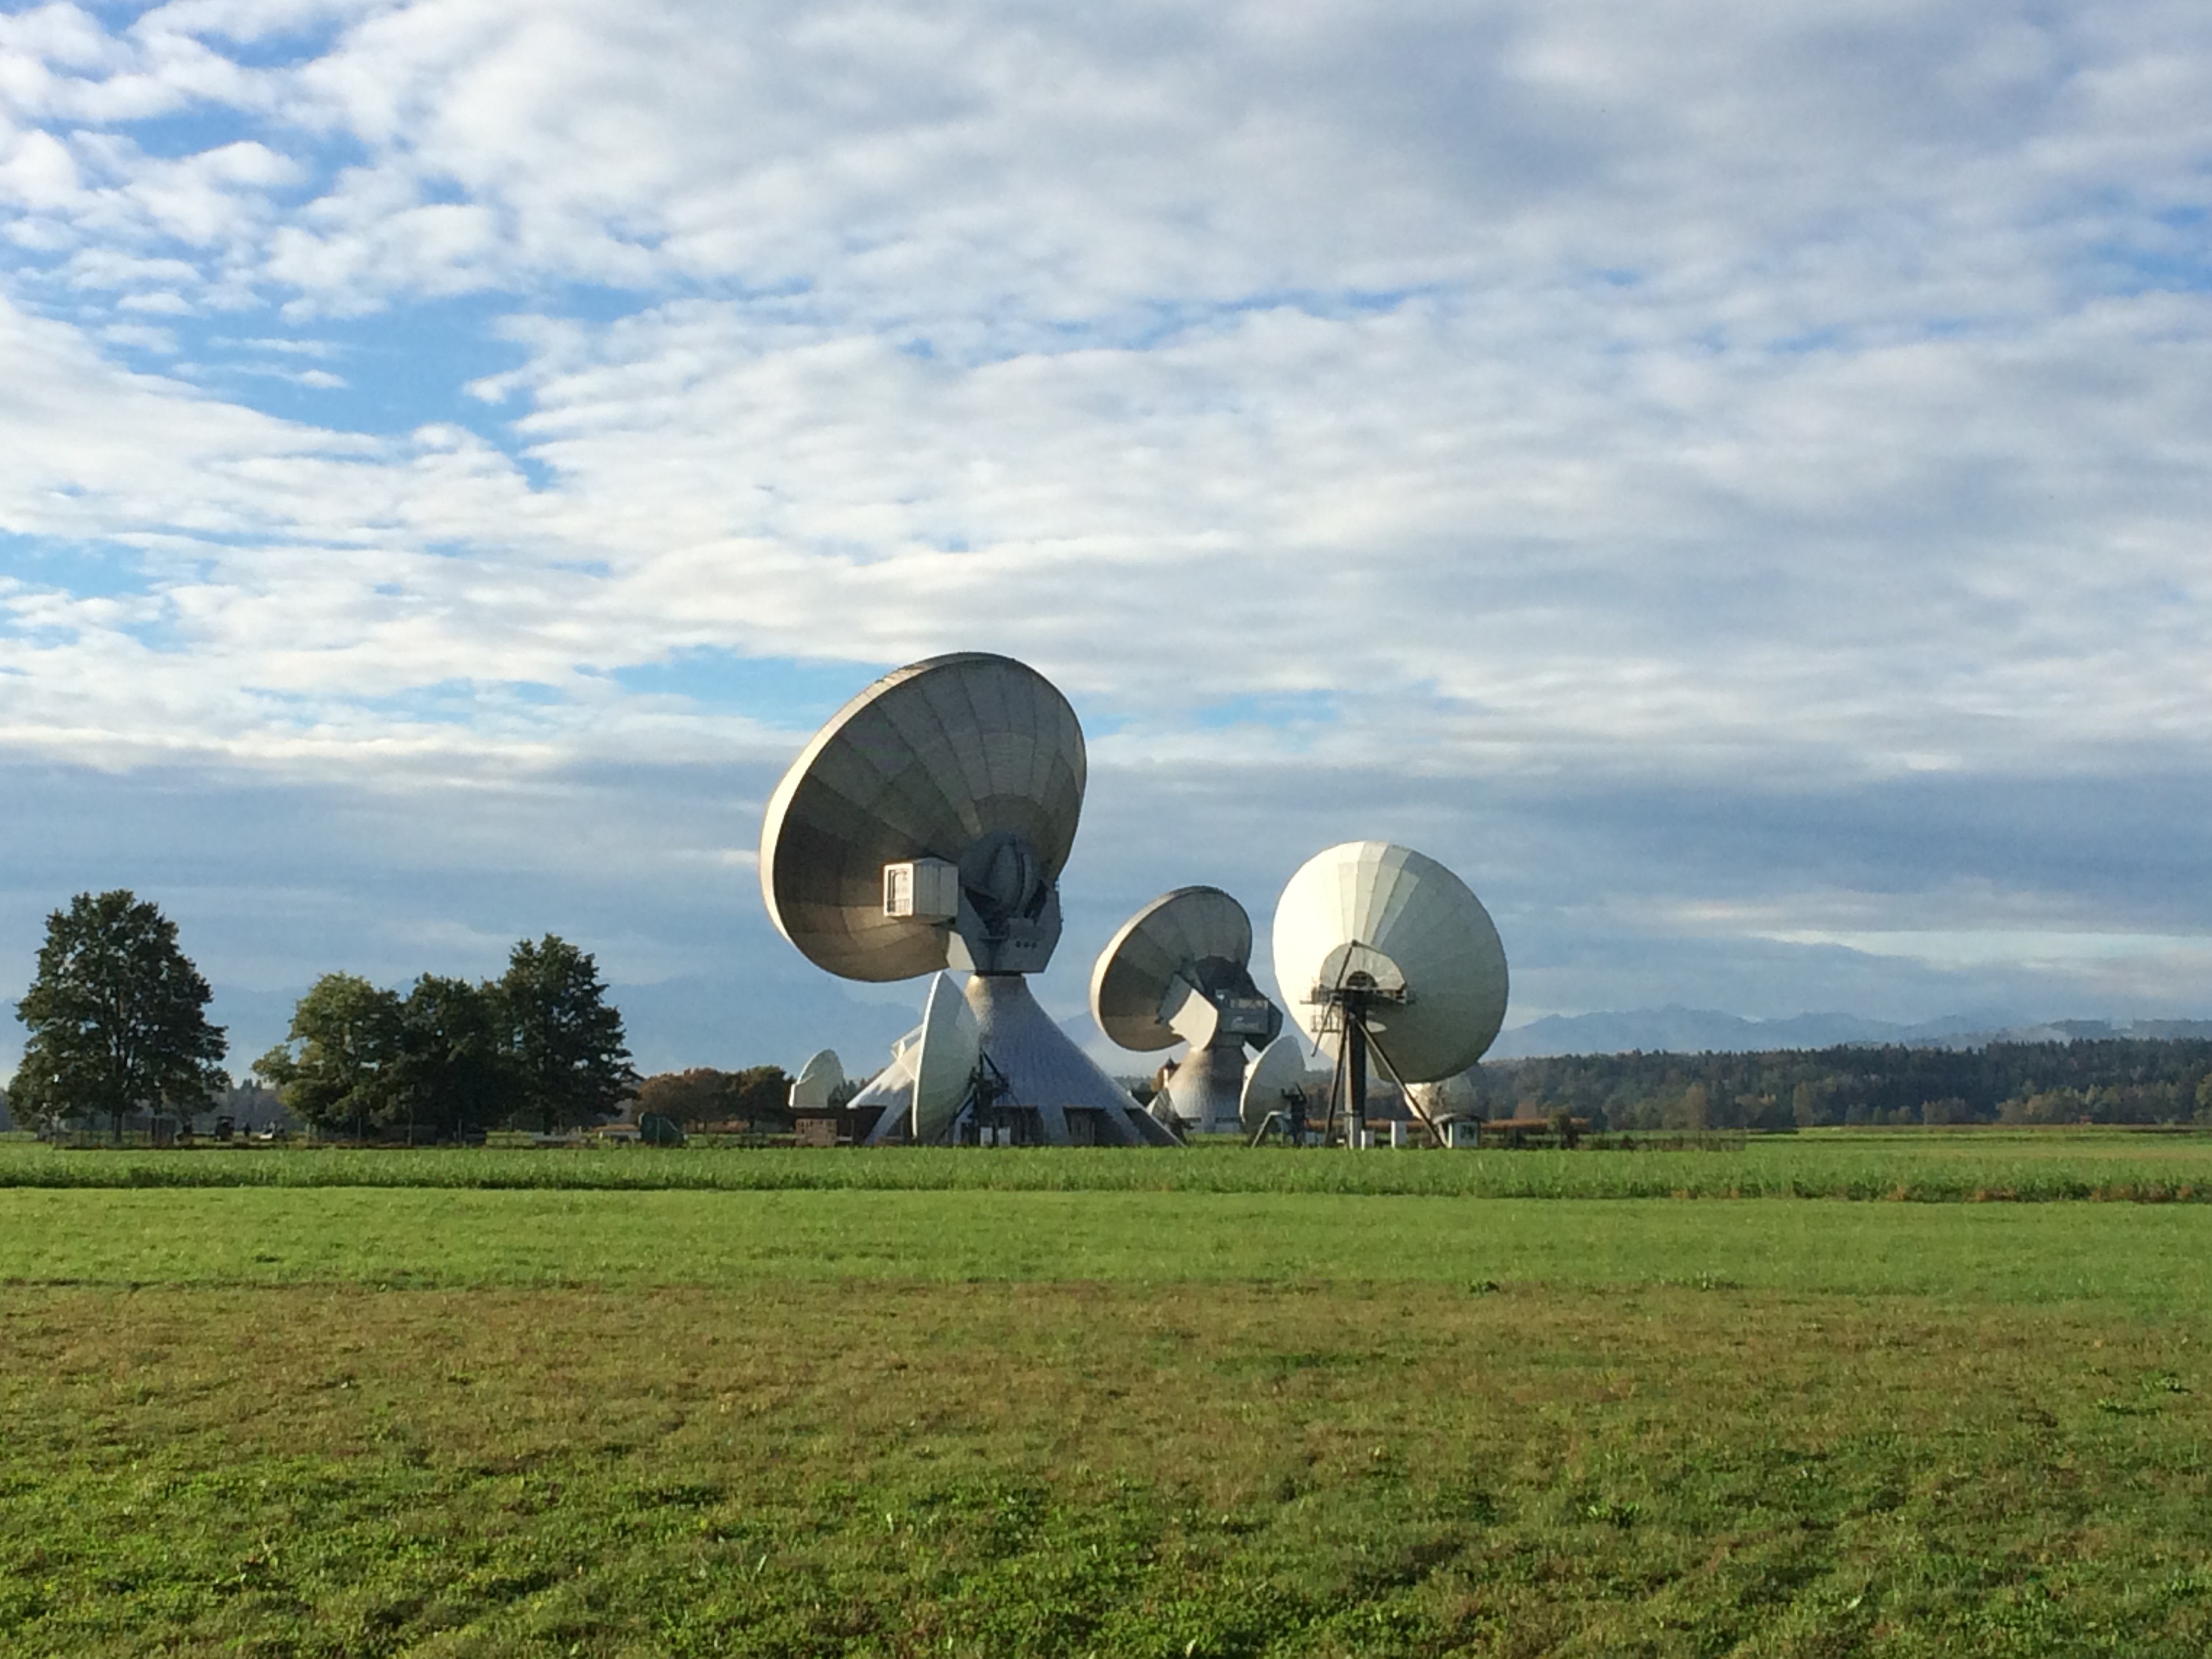
sky, field, hot air balloon, aircraft, telescope, vehicle, satellite dish, radar, receiver, rural area, hot air ballooning, transmitter, parabolic mirrors, atmosphere of earth, radar dish